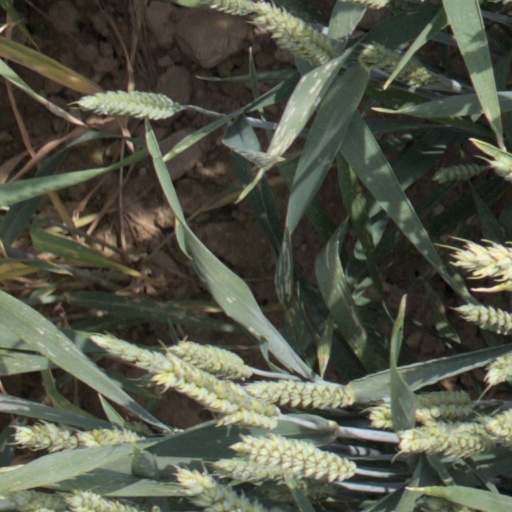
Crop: wheat